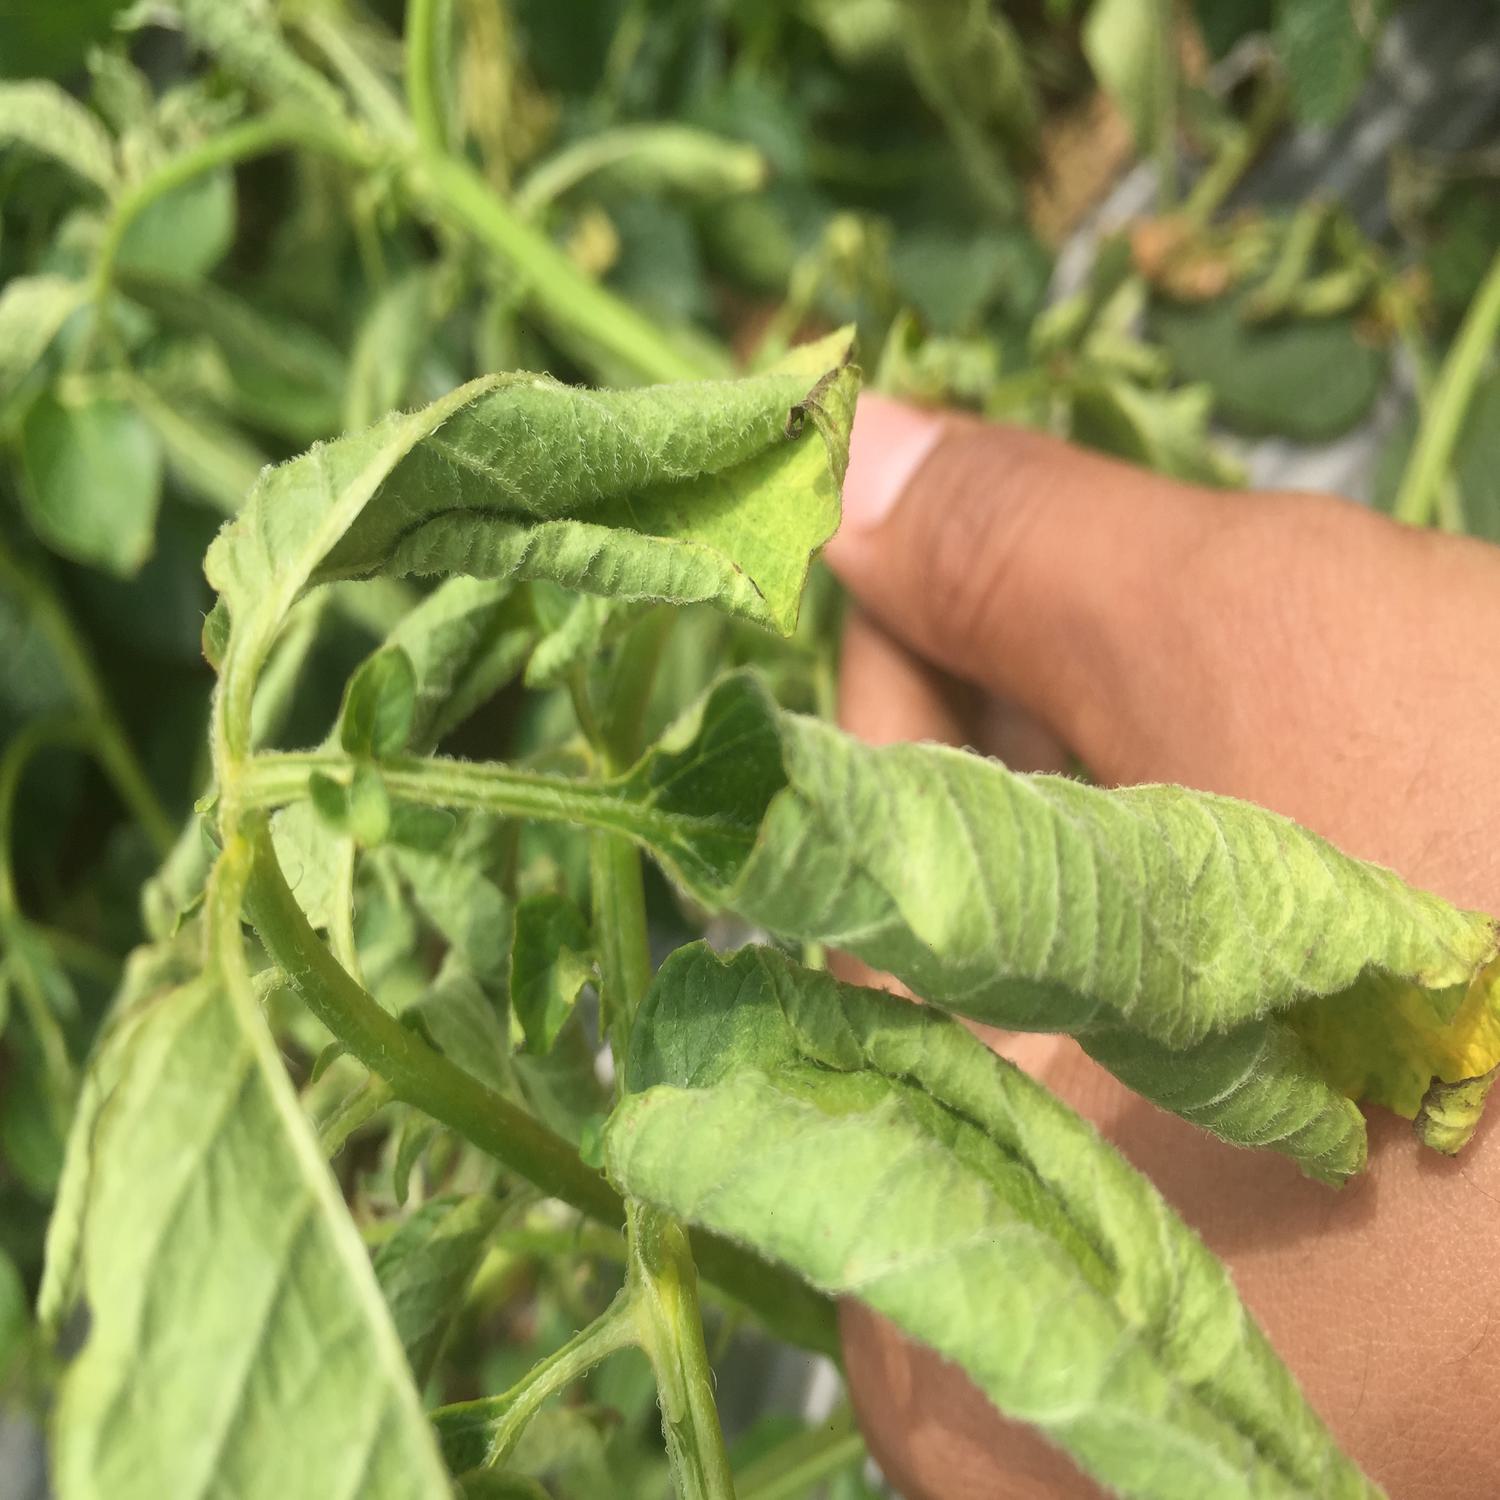
Label: Bacteria